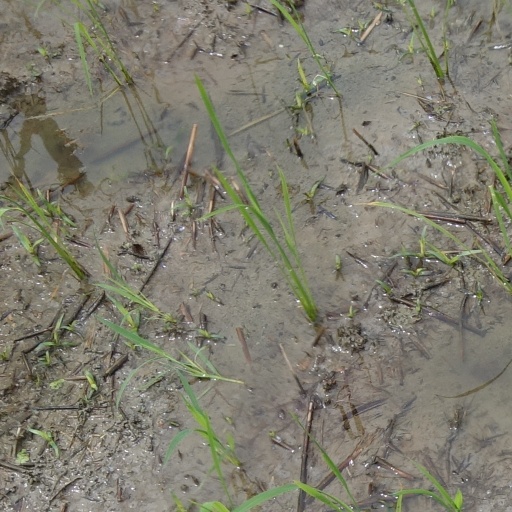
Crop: rice